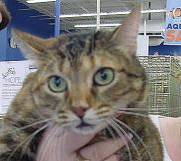
Label: cat